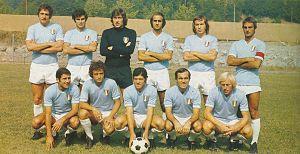
La Società Sportiva Lazio, abrégée en SS Lazio, couramment appelée Lazio en italien ou Lazio Rome en français, est un club de football italien fondé en 1900 à Rome sous le nom de Società Podistica Lazio et ayant actuellement son quartier général basé à Formello, une ville au nord de la région métropolitaine de la capitale italienne.